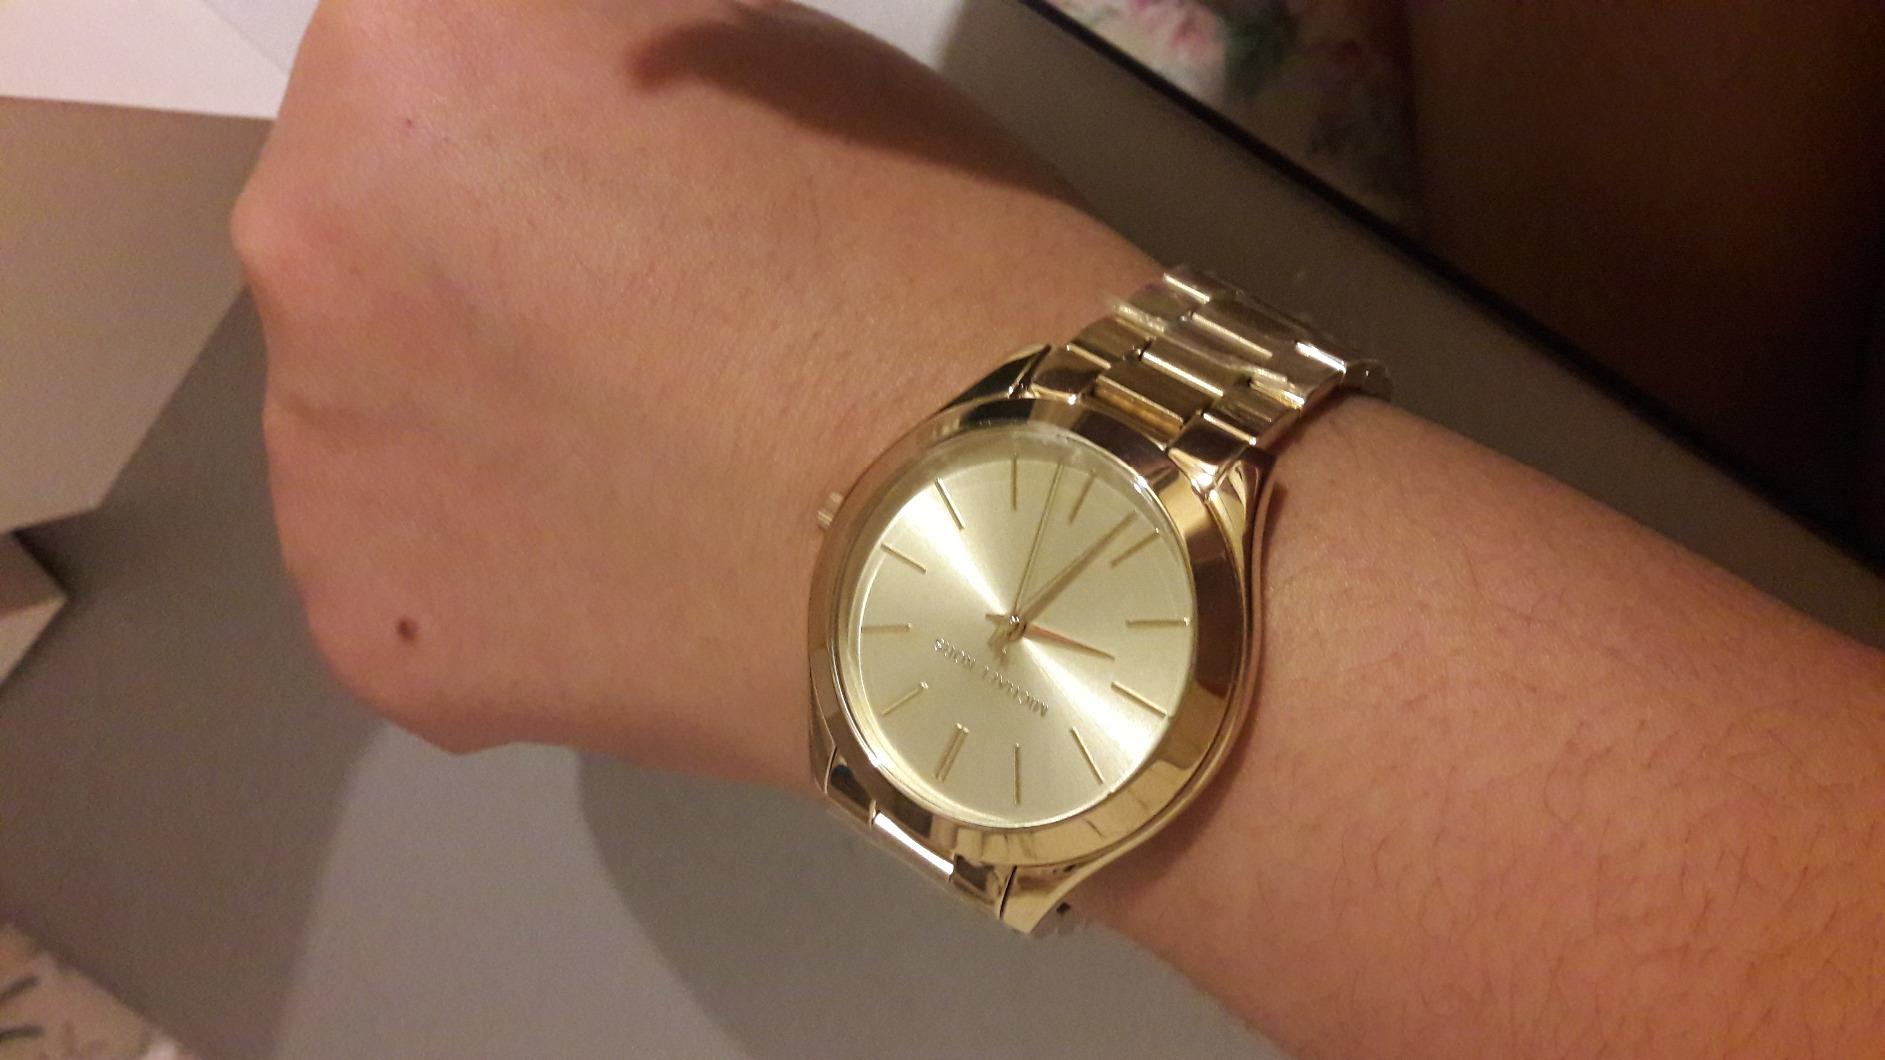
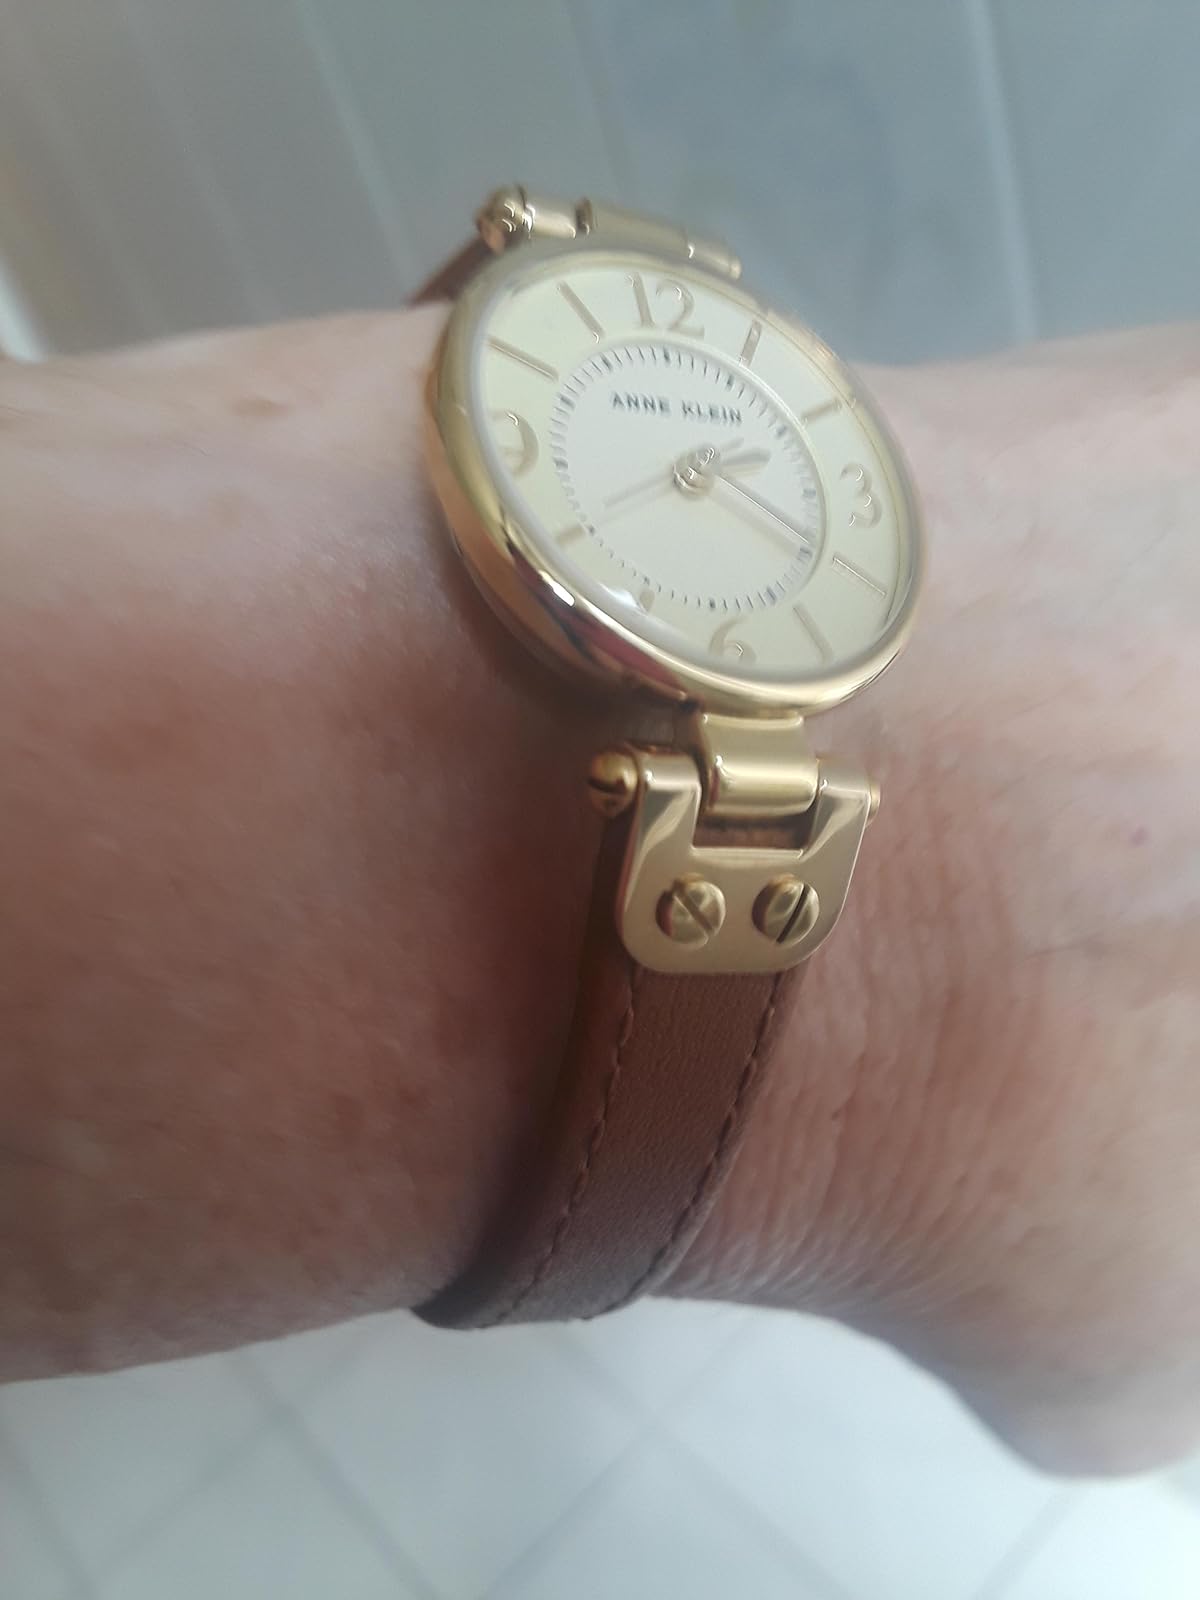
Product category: accessories_watch
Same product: no